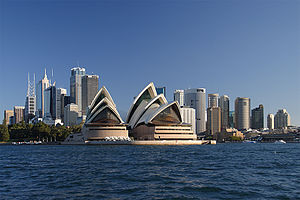
2028 / Billeder
2028 er det 507. skudår siden Kristi Fødsel. Året begynder på en lørdag. Påsken falder dette år den 16. april